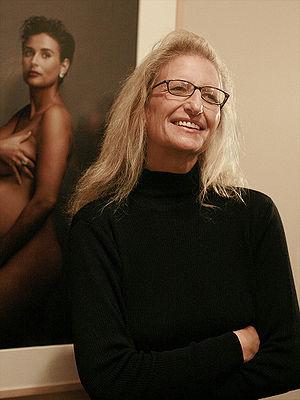
Annie Leibovitz, de son vrai nom Anna Lou Leibovitz, née le 2 octobre 1949 à Waterbury, dans l'État du Connecticut, aux États-Unis, est une photographe américaine, spécialisée dans les portraits de célébrités et de stars.